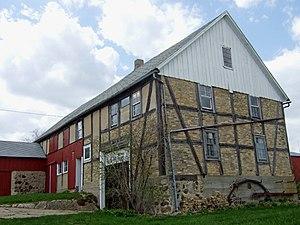
Une maison à colombages ou maison à pans de bois, ou encore maison en corondages, est une maison constituée de deux éléments principaux :